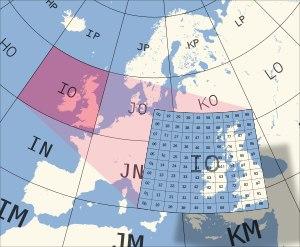
Maidenhead Locator System, souvent abrégé en Locator, est un système de localisation utilisé par les radioamateurs. Le nom provient de la localité anglaise, Maidenhead, où le système a été proposé pour la première fois en 1980 par le radioamateur anglais John Morris lors d'une réunion d'opérateurs VHF. Il supplante les anciens systèmes. Il permet de transmettre une localisation en peu de lettres, ce qui est utile pour les transmissions lentes, comme en morse.